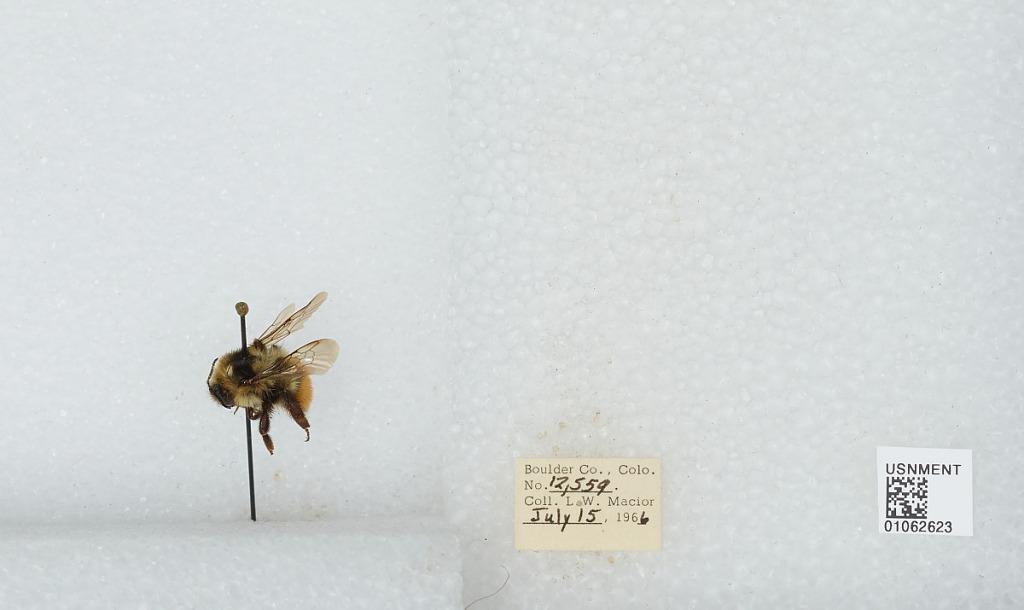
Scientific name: Bombus (Pyrobombus) bifarius Cresson
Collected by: L. Macior
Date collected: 1966-7-15
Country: United States
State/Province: Colorado
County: Boulder
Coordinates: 40.0275, -105.252